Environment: real
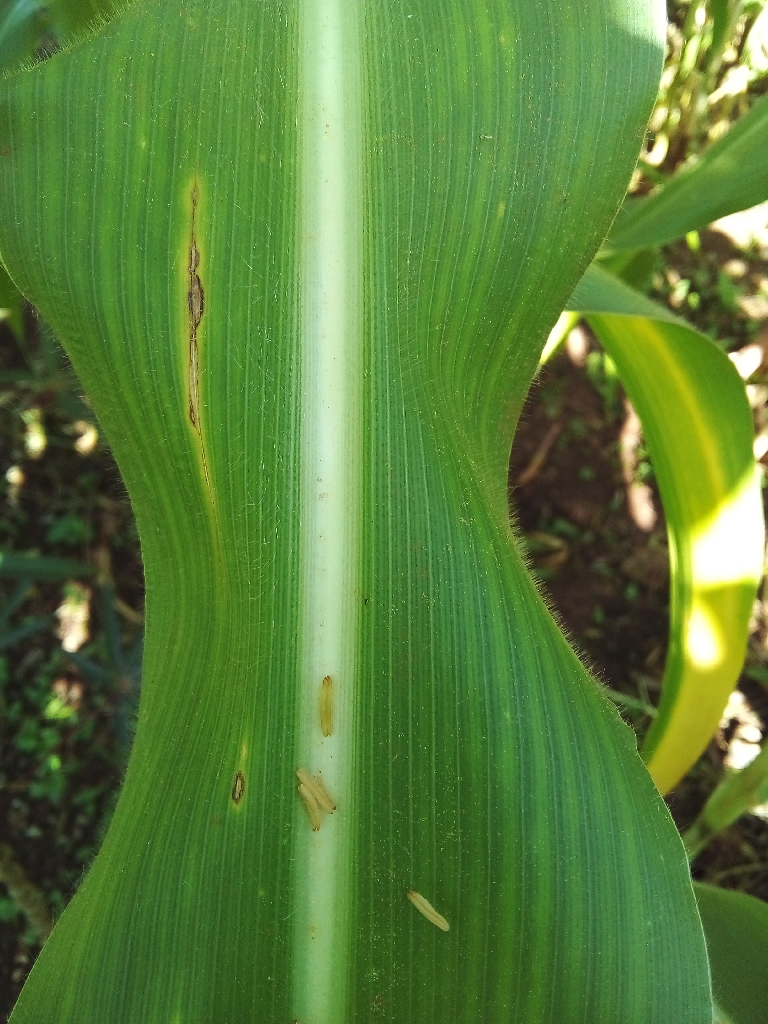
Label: northern_corn_leaf_blight